Elisabeth Robinson Scovil

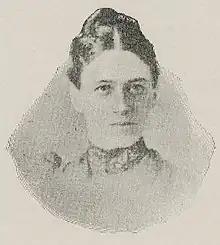
Elizabeth Robinson Scovil, as she appeared in the 1899 "Portrait album of who's who at the International Congress of Women".

Elisabeth Robinson Scovil (commonly written Elizabeth Robinson Scovil, 1849 – 1934) was a nurse born in New Brunswick. She was among the first to graduate from the Boston Training School for Nurses (now, Massachusetts General Hospital School of Nursing). She headed the Infirmary at St. Paul's School in New Hampshire and wrote for the Ladies' Home Journal.